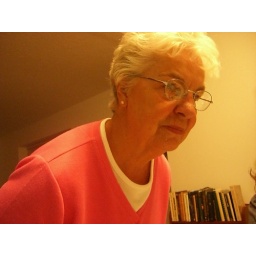
in the process of sitting down at the table for gifts